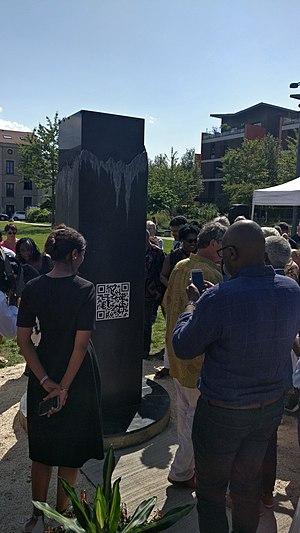
Stèle de 2 mètres de haut d'ardoise et de marbre noir, gravée sur chaque face d'un QRcode. Réalisé par Gilles Roussi et inauguré en août 2019 par Gaël Perdriau maire de Saint-Étienne.
Gilles Roussi est un artiste français, créateur de nombreuses sculptures portant sur les problématiques engendrées par la modernité et notamment les machines électroniques.